Question: Please indicate a possible affordance area of throw_javelin that can be used for throwing
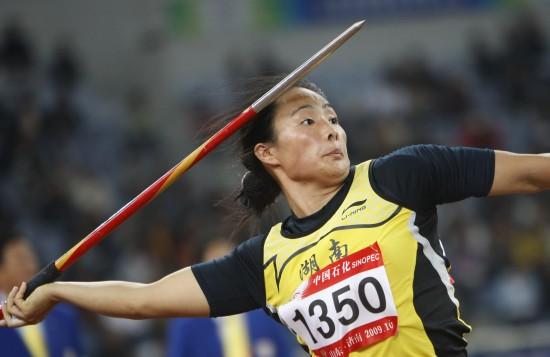
Answer: [2.223, 13.698, 373.652, 334.234]